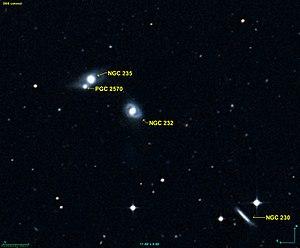
Image créée à l'aide du logiciel Aladin Sky Atlas du Centre de Données astronomiques de Strasbourg et des données de DSS (Digitized Sky Survey).